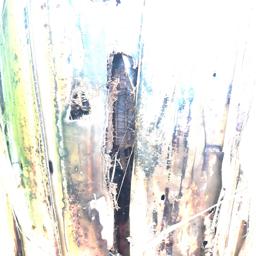
Label: PSEUDOSTEM WEEVIL